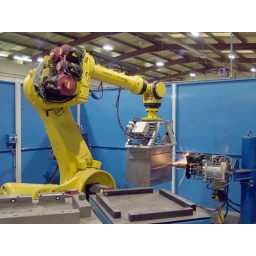
Spot welding a microwave oven chassis in a robot cell